Our Planet

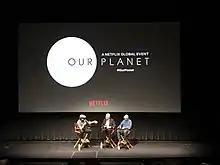
Keith Scholey discussing "Our Planet" at the TIFF Bell Lightbox.

The review aggregator website Rotten Tomatoes reported an approval rating of 93% based on 27 reviews, and an average rating of 8.33/10. The website's critical consensus reads, "A cornucopia of visual wonder and environmental advocacy, "Our Planet"s breathtaking cinematography explores more of this beautiful, blue marble while presenting an urgent call to action to its inhabitants" Metacritic, which uses a weighted average, assigned the film a score of 88 out of 100, based on 7 critics, indicating "universal acclaim".